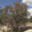
Label: pine_tree